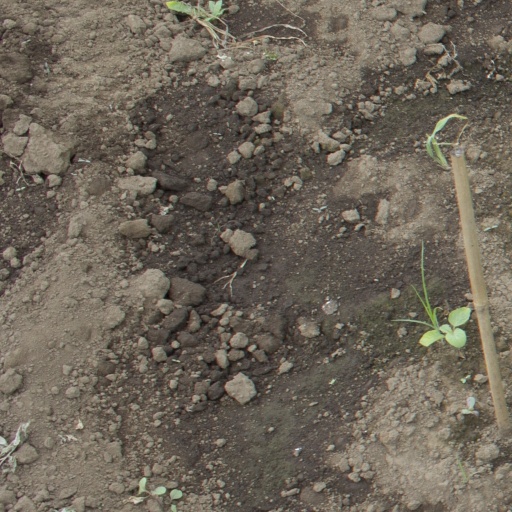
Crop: soybean